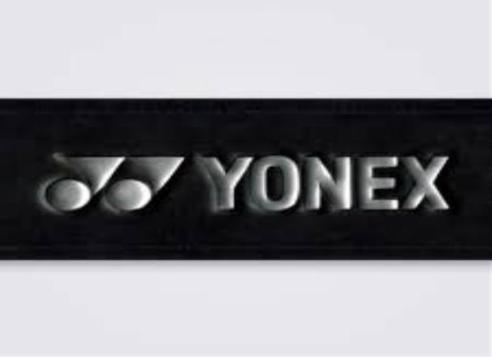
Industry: Sports